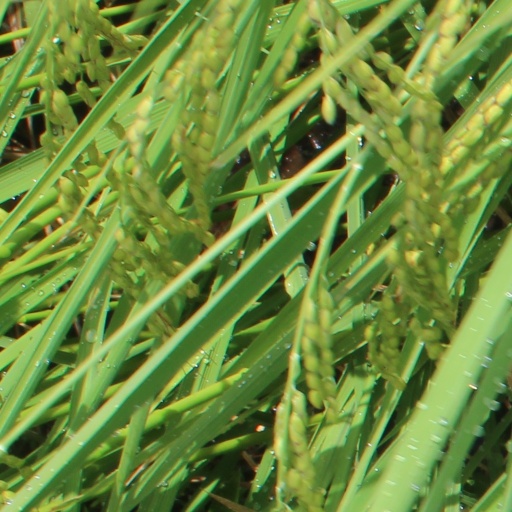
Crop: rice